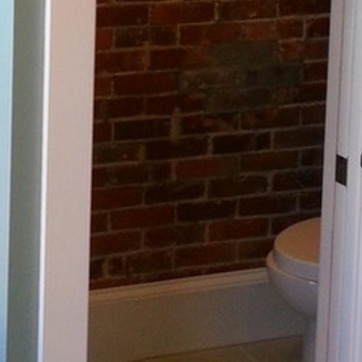
Material: brick